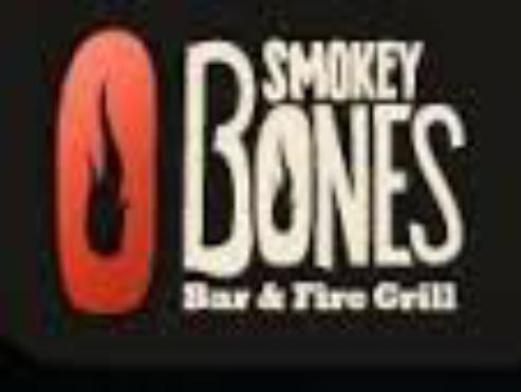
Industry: Food